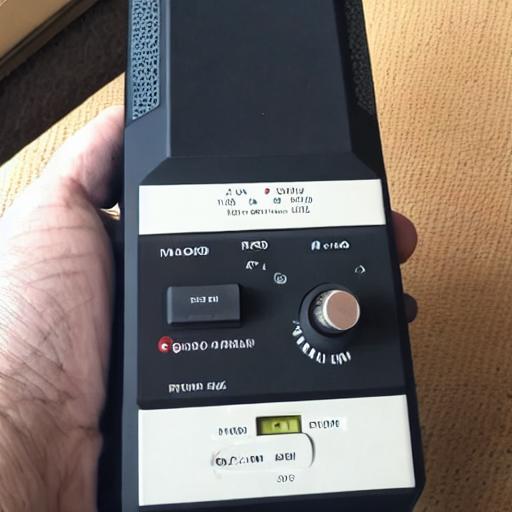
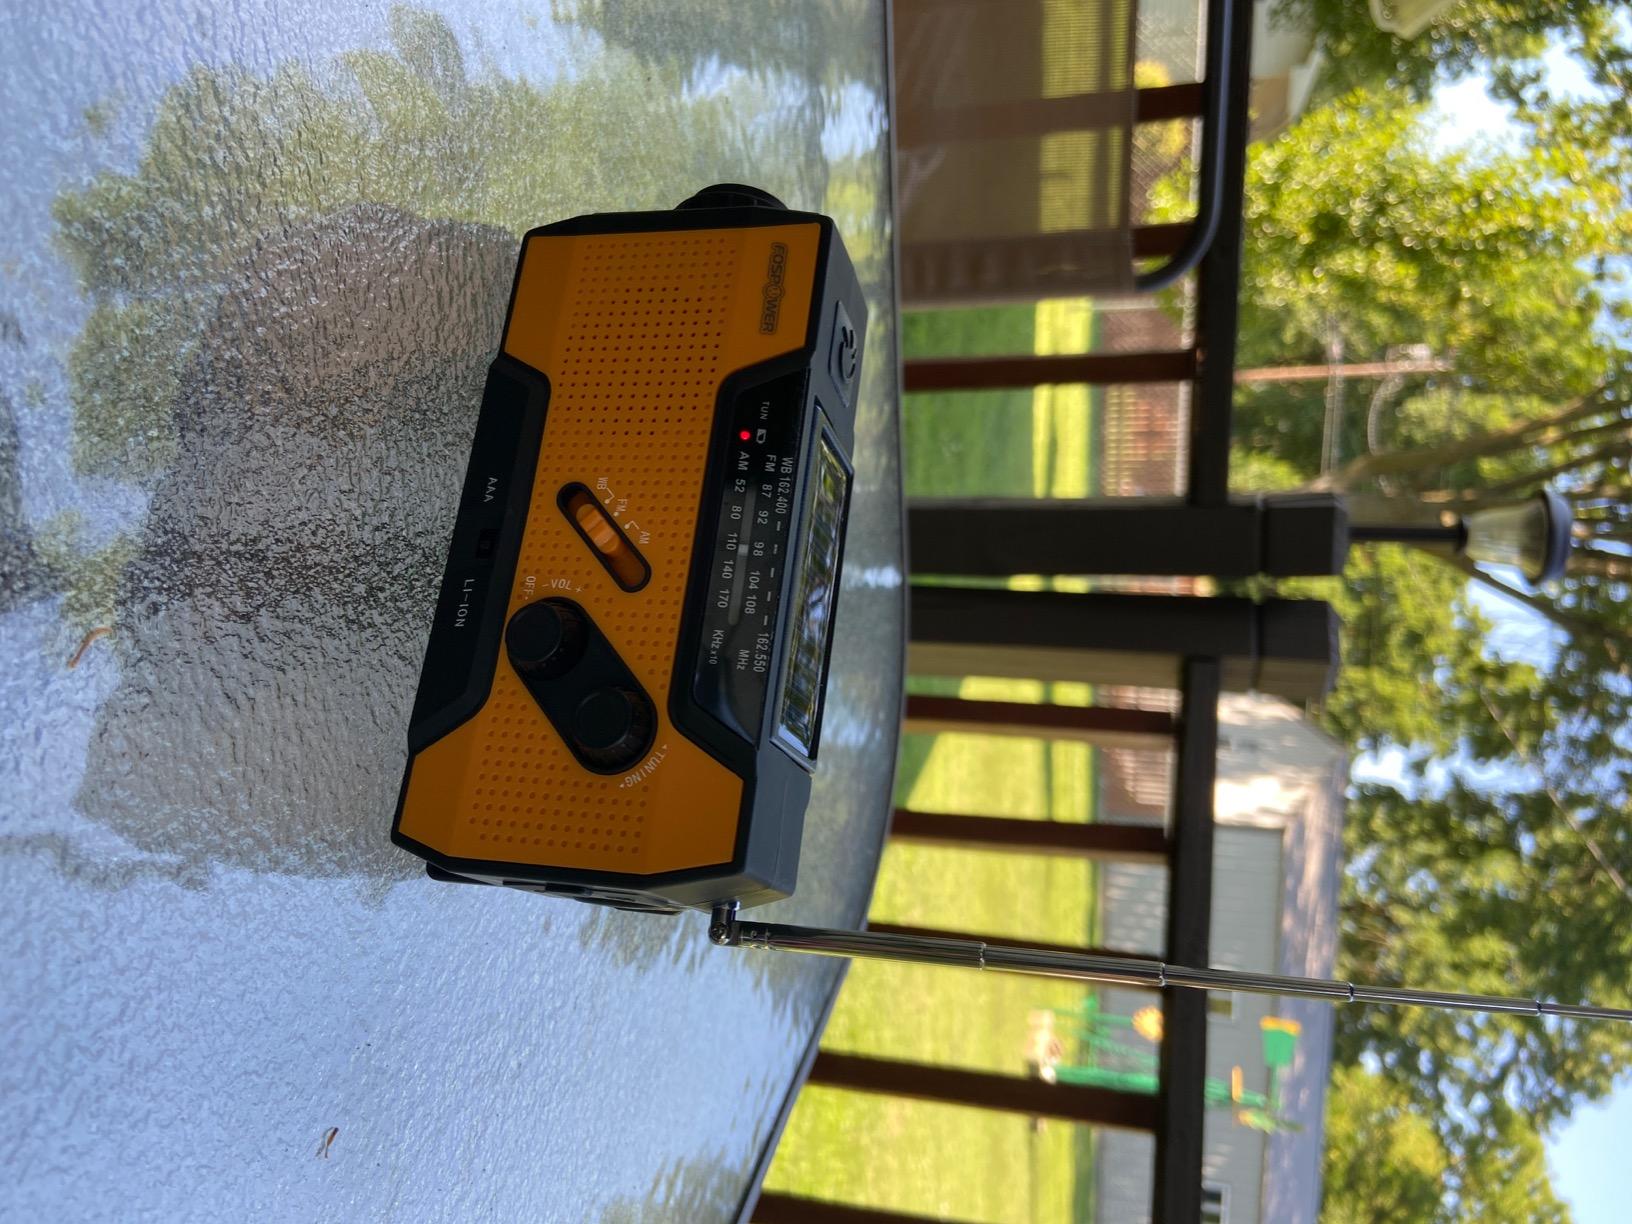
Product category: radio
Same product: no